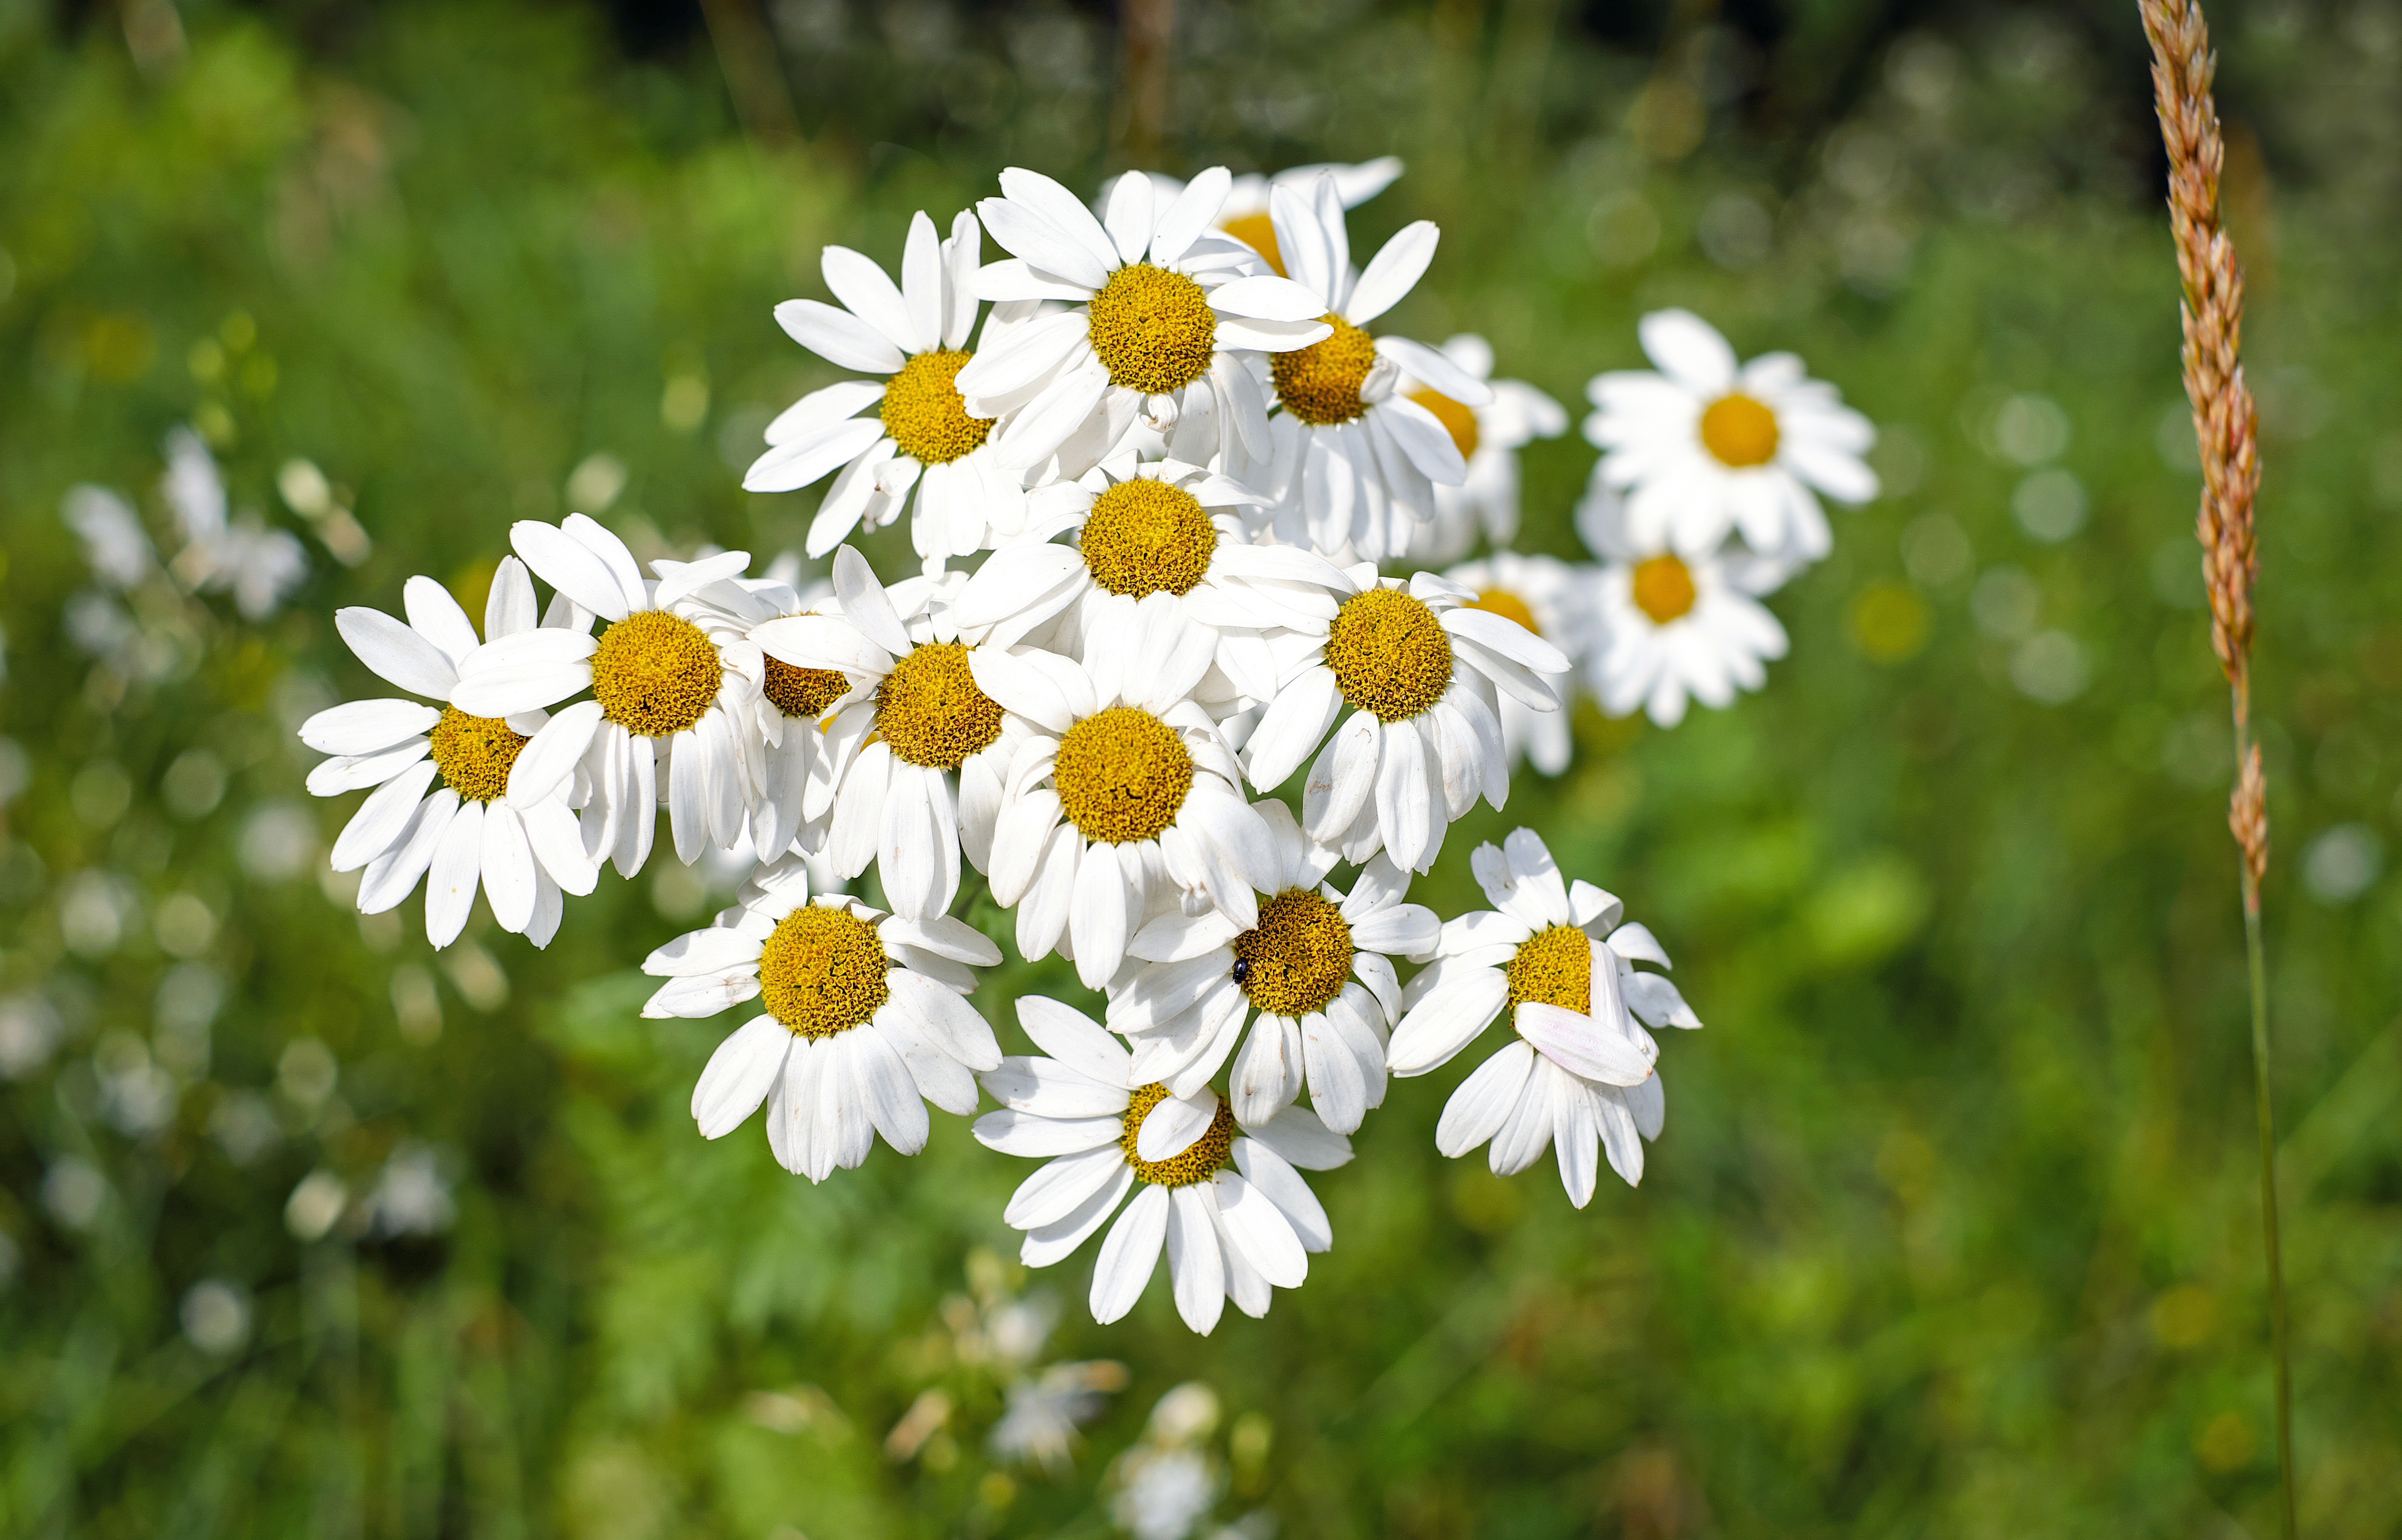
nature, blossom, plant, field, meadow, flower, petal, bloom, summer, daisy, herb, botany, yellow, flora, wild flower, wildflower, flowers, marguerite, macro photography, flowering plant, yellow white, meadow margerite, daisy family, oxeye daisy, land plant, chamaemelum nobile, marguerite daisy, tanacetum parthenium, garden cosmos